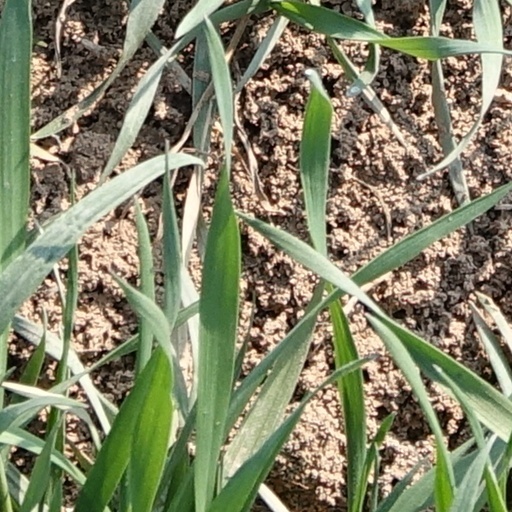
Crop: wheat